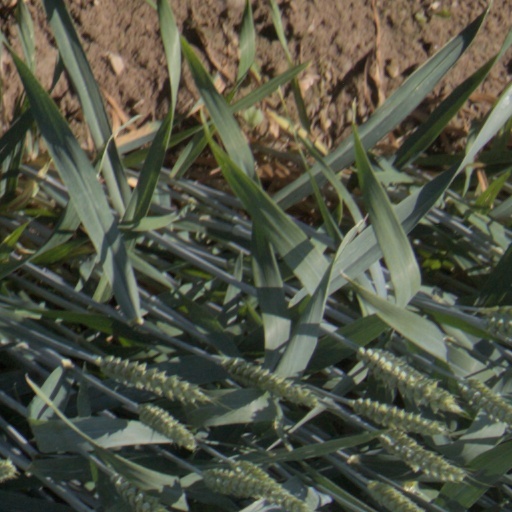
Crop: wheat